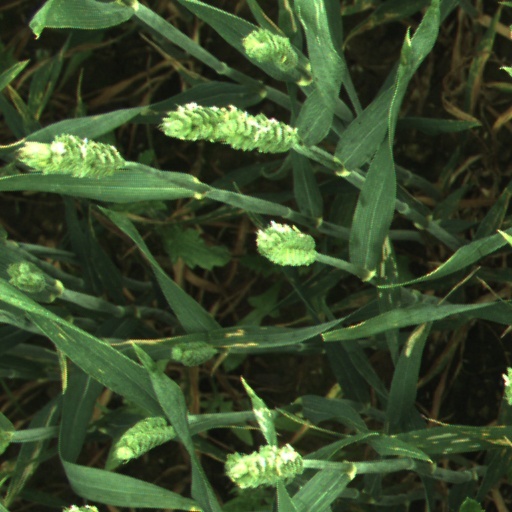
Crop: wheat